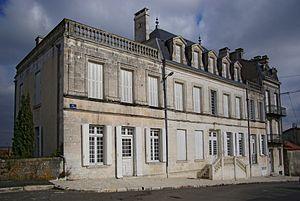
Barbezieux-Saint-Hilaire est une commune du sud-ouest de la France, située dans le département de la Charente.
Le Groupe de Barbezieux réunit des écrivains de trois familles charentaises, Boutelleau, Delamain et Fauconnier, qui furent amis d’enfance dans la ville de Barbezieux. Bien qu'on ait parlé parfois d'une école de Barbezieux, ils ne partageaient pas nécessairement les mêmes vues.
Jacques Chardonne, de son vrai nom Jacques Boutelleau, né à Barbezieux le 2 janvier 1884 et mort à La Frette-sur-Seine, le 29 mai 1968, est un écrivain français.